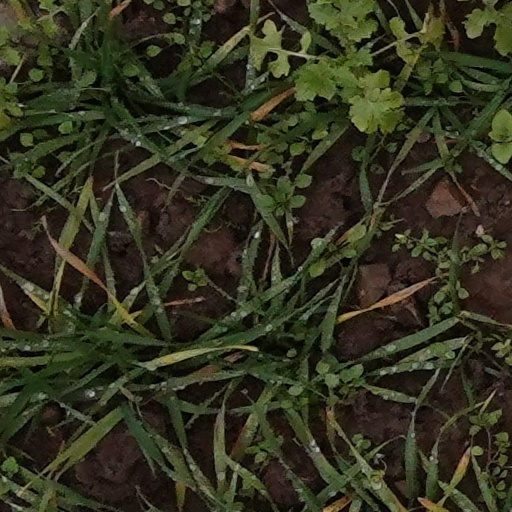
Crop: wheat